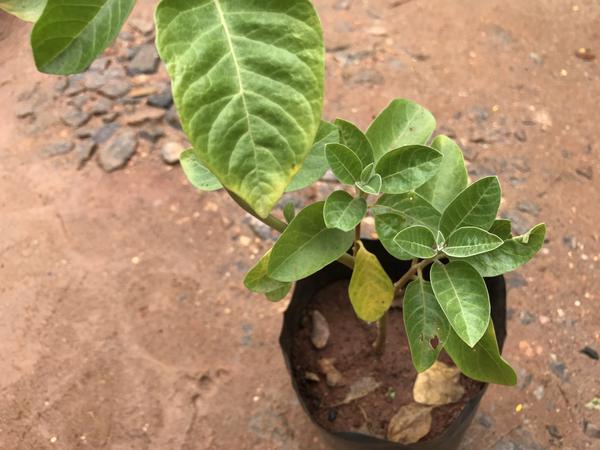
Plant: Ashwagandha